Elasmosaurus

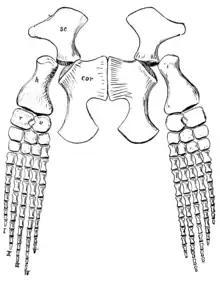
Pectoral girdle and front paddles of a juvenile elasmosaurid originally assigned to "E.serpentinus"

In the same 1869 publication wherein he named "E. platyurus" and "E.orientalis", Cope assigned an additional species, "E.constrictus", based on a partial centrum from a neck vertebra found in the Turonian-aged clay deposits at Steyning, Sussex, in the United Kingdom. It was described by the British paleontologist Richard Owen as "Plesiosaurus constrictus" in 1850; Owen named the species after the extremely narrow breadth of the vertebra between the pleurapophyses, or the processes that articulate between the ribs. He considered this to be partially an artifact of preservation, but could not understand how the compression affected only the central portion and not the articular ends of the centrum. Cope recognized this as a natural condition, and considered "constrictus" to be "a species of "Elasmosaurus" or an ally". In 1962 Welles considered "P.constrictus" to be a "nomen dubium", given its fragmentary nature. Per Ove Persson retained it as valid in 1963, noting the longitudinal ridge on the sides of the centra as an elasmosaurid trait. In 1995 Nathalie Bardet and Pascal Godefroit also recognized it as an elasmosaurid, albeit indeterminate.